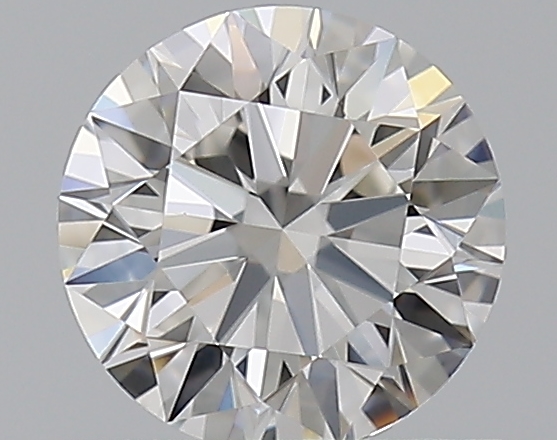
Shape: round
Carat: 0.59
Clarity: VS1
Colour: G
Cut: EX
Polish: EX
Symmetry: EX
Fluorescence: N
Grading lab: GIA
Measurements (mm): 5.33 x 5.36 x 3.32